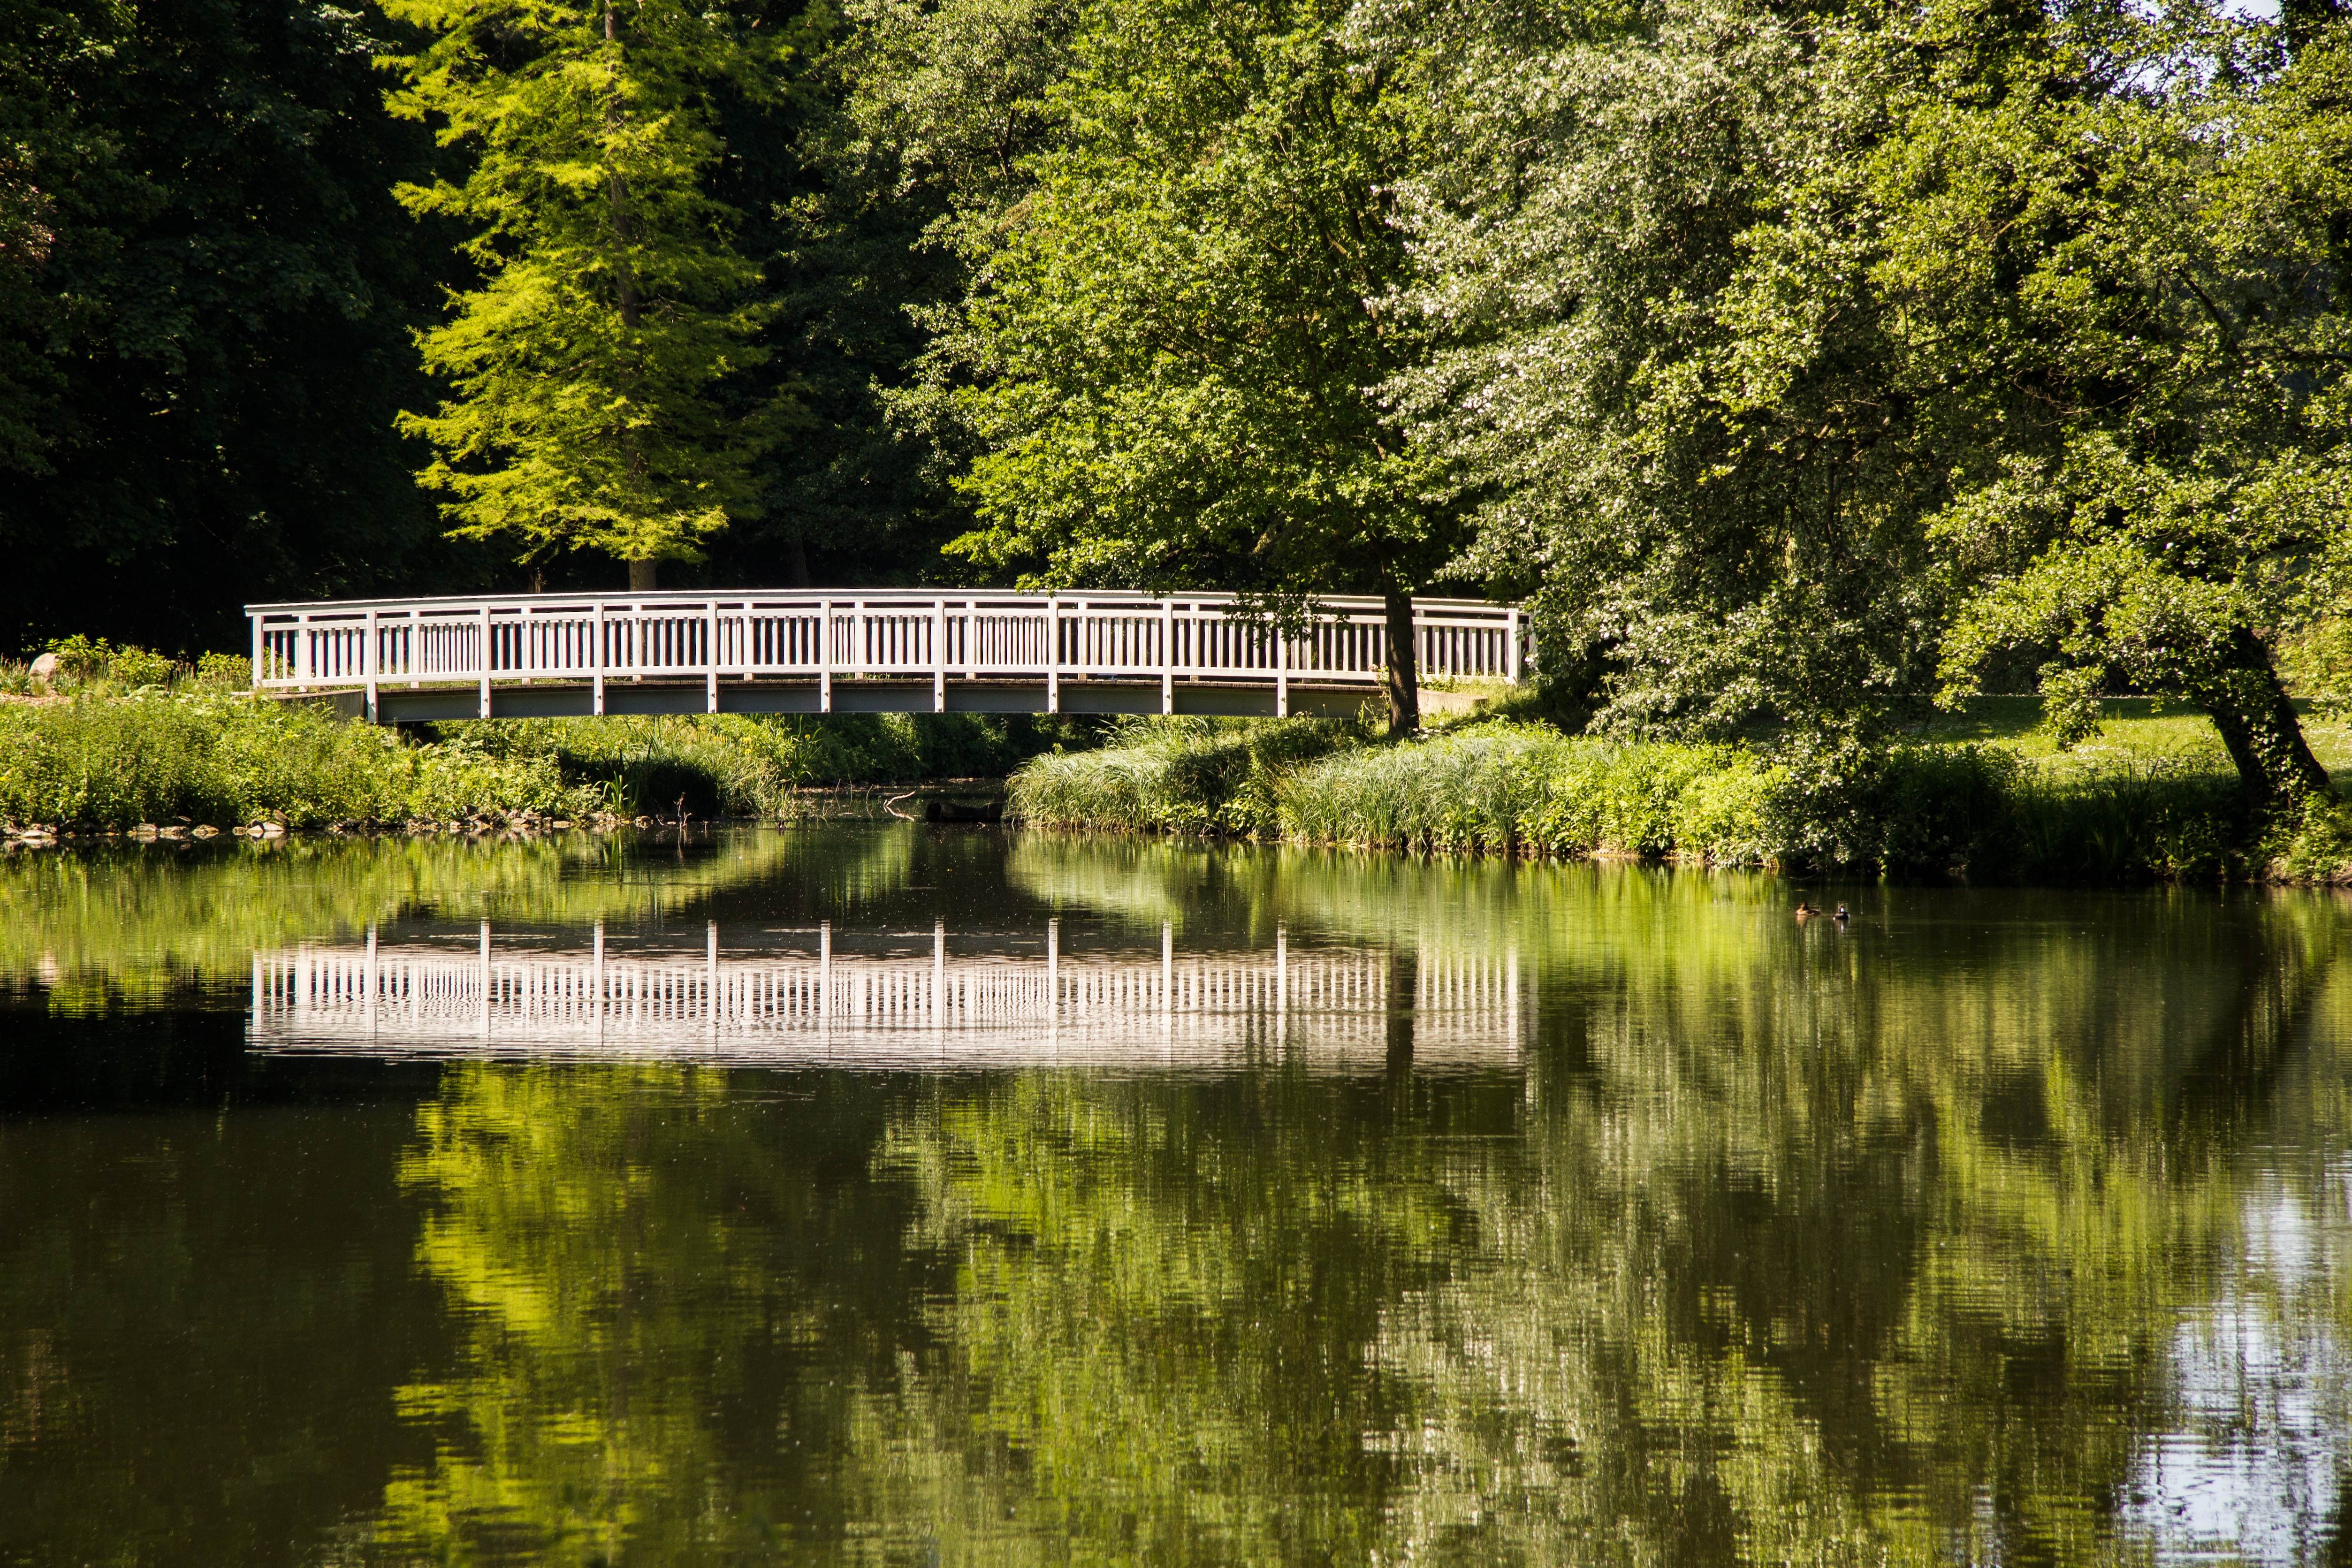
landscape, tree, water, nature, grass, plant, bridge, leaf, flower, lake, river, canal, pond, stream, arch, green, reflection, autumn, park, botany, garden, waterway, trees, wetland, woodland, rural area, pedestrian bridge, woody plant